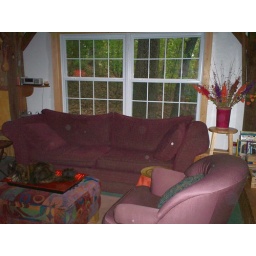
Shot from near bathroom door